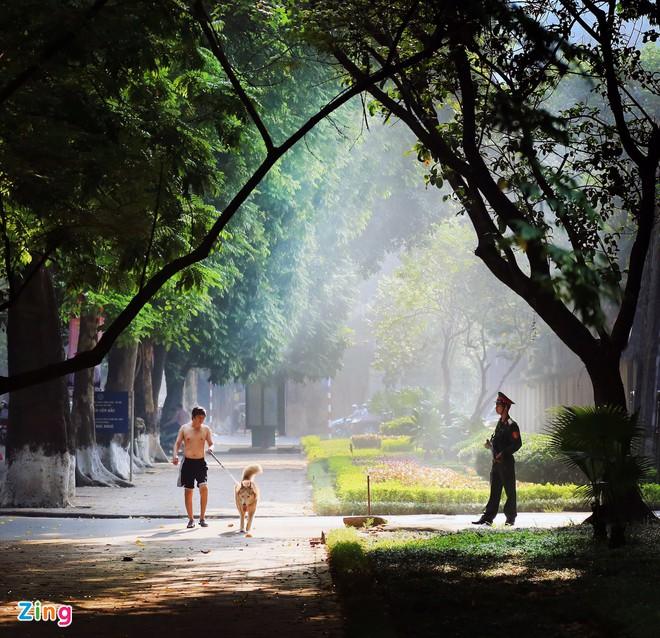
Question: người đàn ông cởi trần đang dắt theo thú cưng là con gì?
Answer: người đàn ông ấy dắt theo con chó